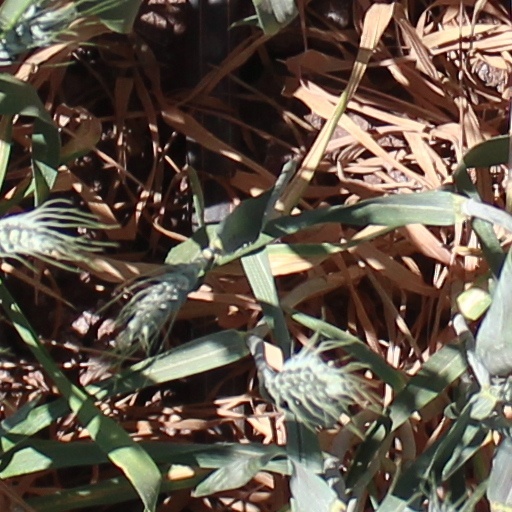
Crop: wheat